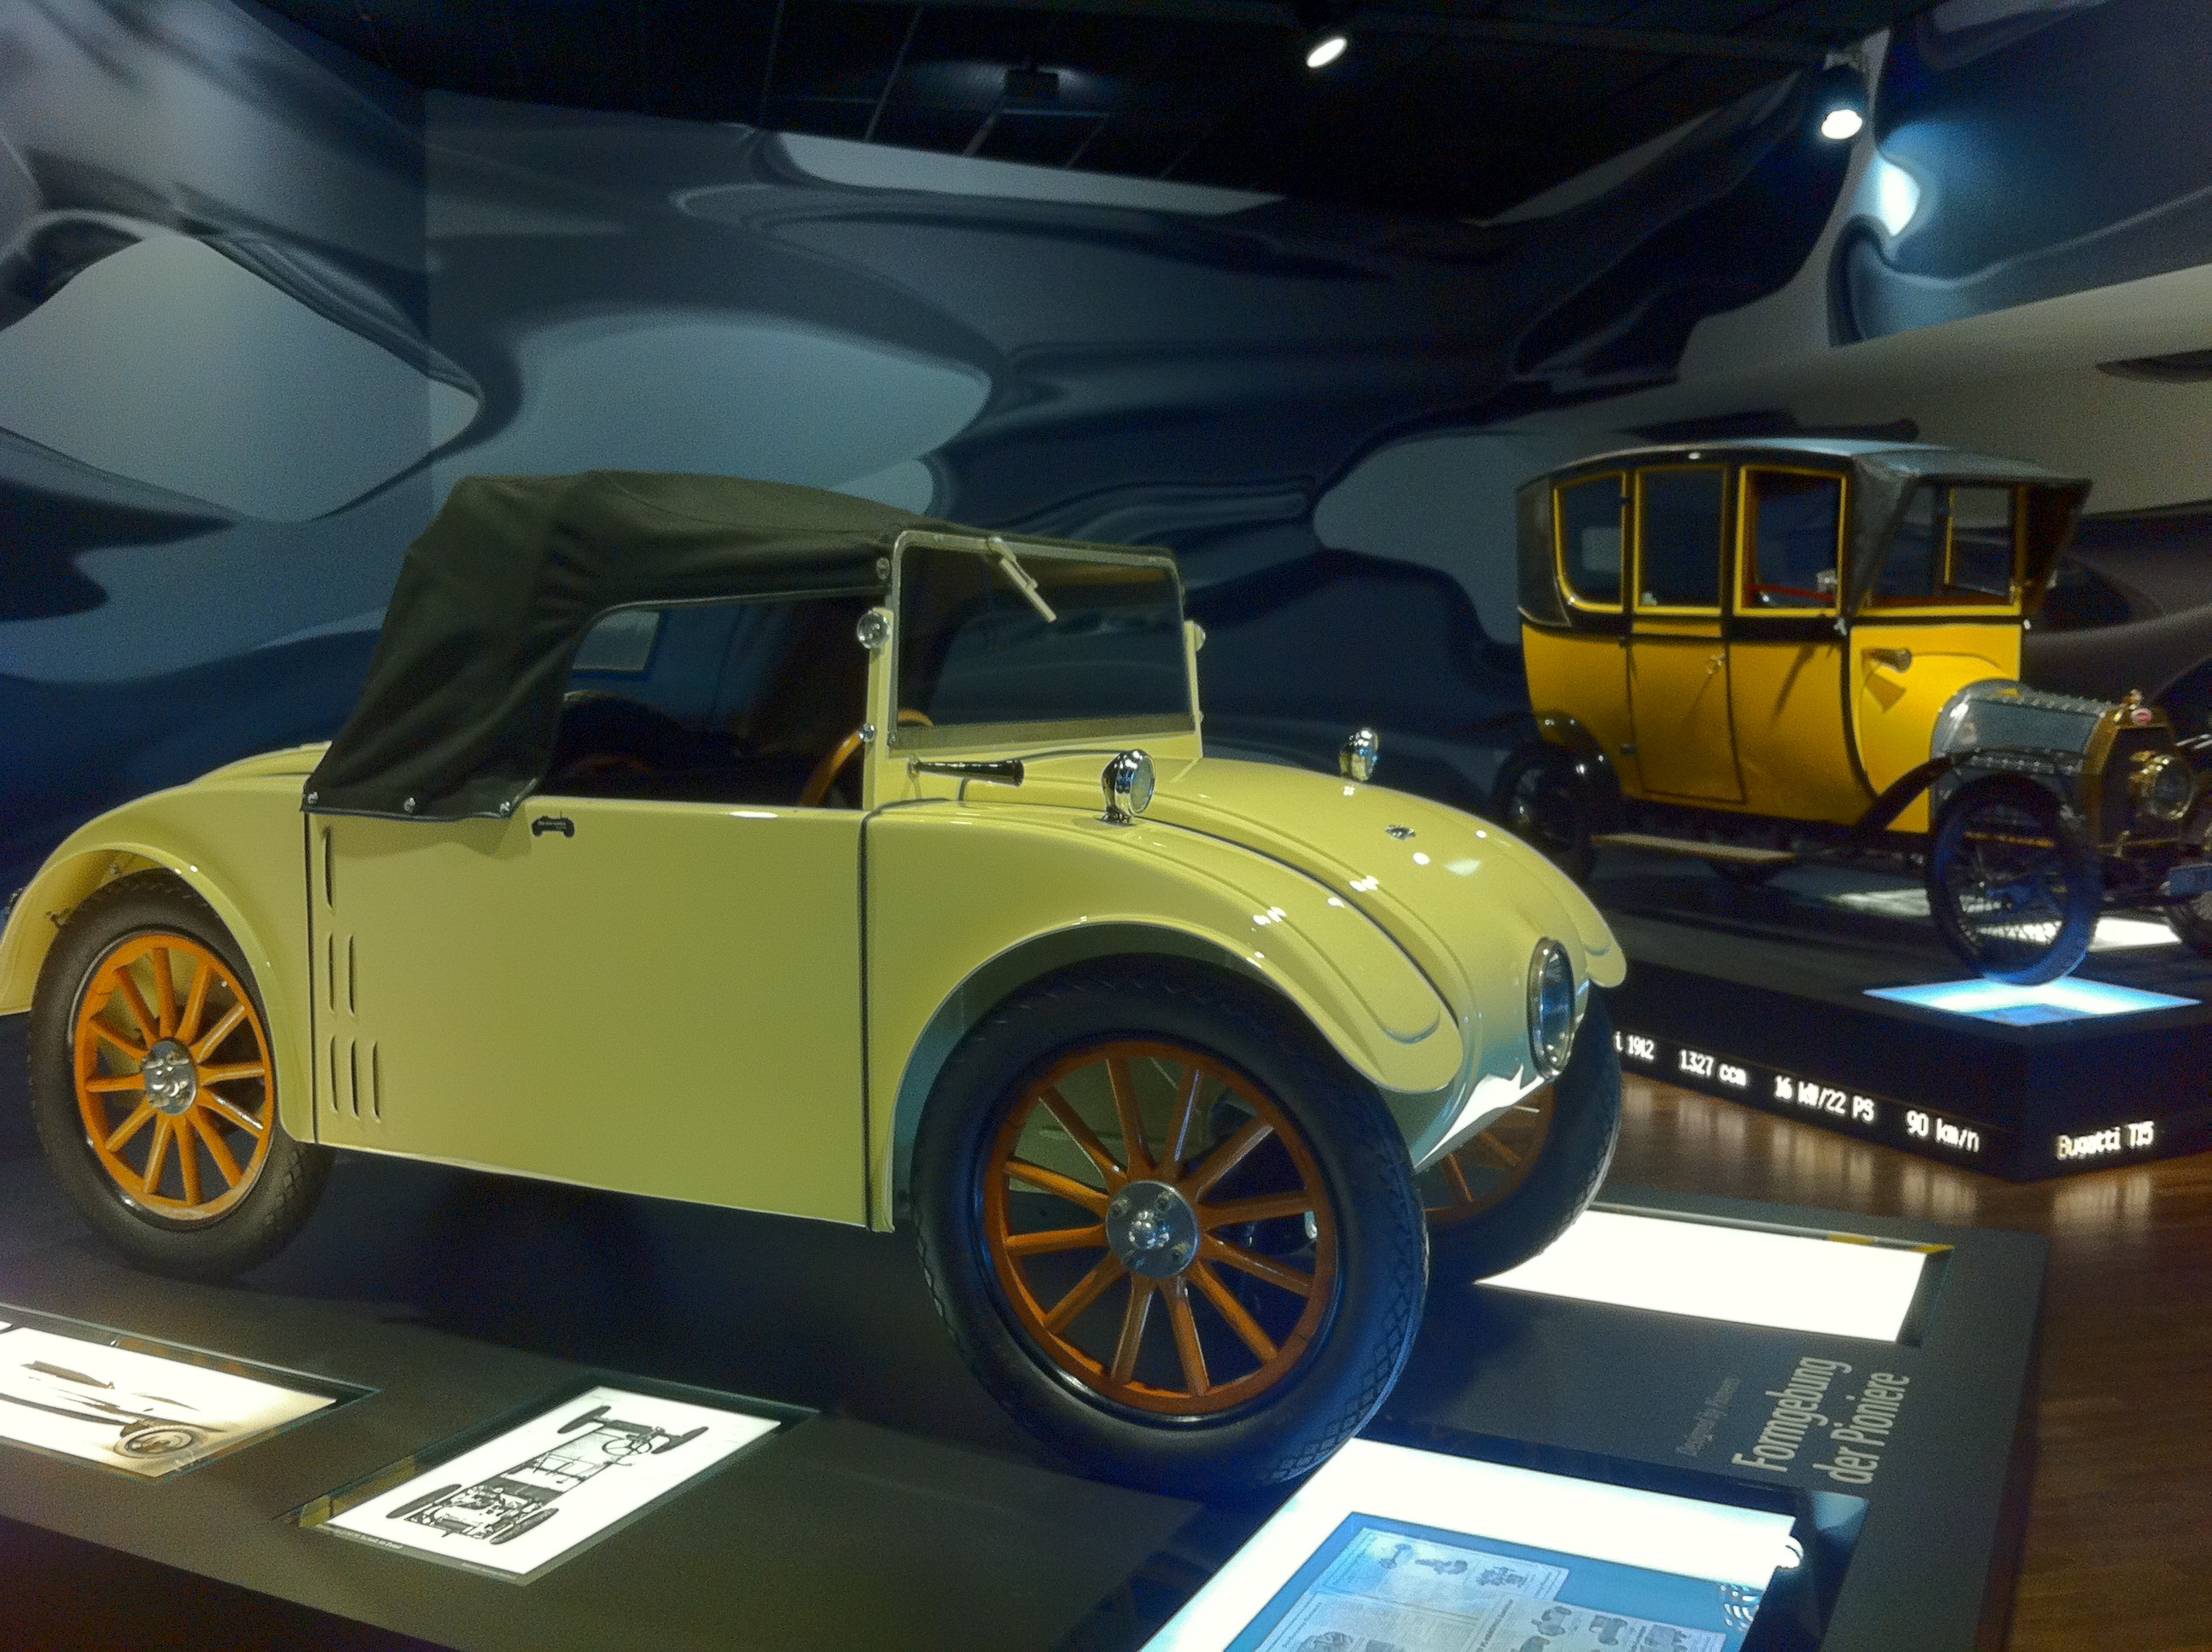
car, wheel, old, vehicle, museum, auto, nostalgia, yellow, sports car, motor vehicle, vintage car, oldtimer, classic, antique car, auto show, car town, wolfsburg, land vehicle, autostadt wolfsburg, automobile make, automotive design, luxury vehicle, subcompact car